Four Treasures of the Study

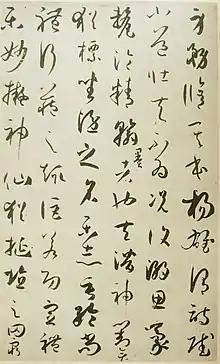
A detail from "The Treatise on Calligraphy" by Sun Guoting (646–691). Ink on Paper.

Paper (Pinyin: "", Korean: 종이 "jong'i," Vietnamese: 絏 "giấy," Japanese: 紙 "kami") was first developed in China in the first decade of 100 AD. Previous to its invention, bamboo slips and silks were used for writing material. Several methods of paper production developed over the centuries in China. However, the paper which was considered of highest value was that of the Jingxian (泾县) in Anhui province.